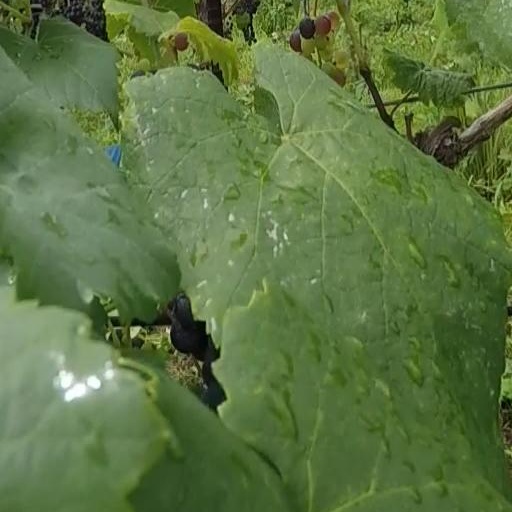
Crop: grape